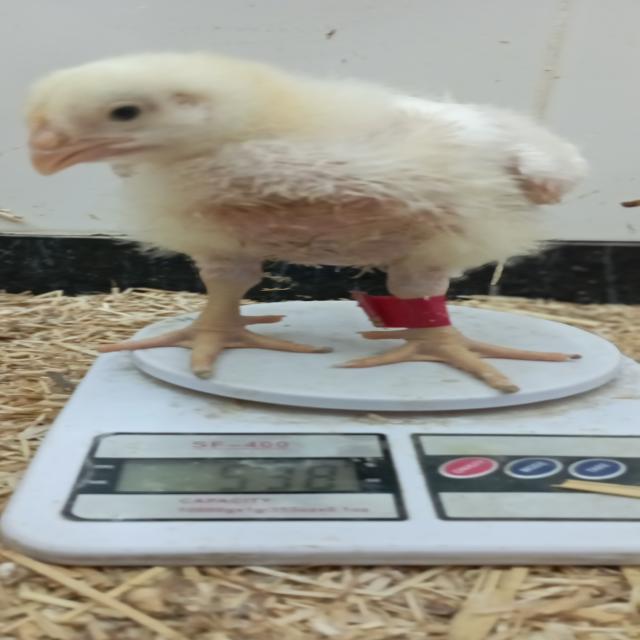
Weight: 537 g